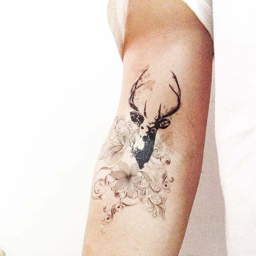
this is a great idea - to have a flowering vine that comes up from my arm and the doe is standing in - soft flowers like these illustrated